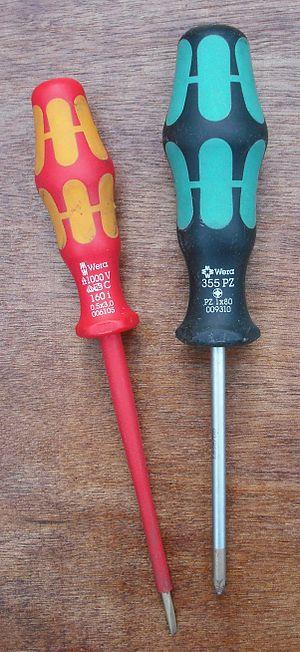
Wera est une marque d'outillage fondée en 1936 à Wuppertal en Allemagne. Wera est réputée pour ses outils à main de qualité au design original. Parmi les gammes les plus représentatives, on peut citer les clefs, tournevis, embouts, cliquets et douilles. La production s'effectue en Allemagne et en République tchèque.